George Washington Carver Bridge

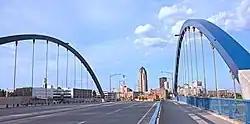

The George Washington Carver Bridge is located in Des Moines, Iowa over the Raccoon River. Part of the Martin Luther King Jr. Parkway, the bridge provides three roadway lanes in one direction and two roadway lanes and one bikeway/pedestrian lane in the opposite direction framed by two arches. The main supporting structures and free standing arches are visible at the roadway level. The roadway is suspended by cables from two steel arches, painted blue to complement the site's abundant greenery and to clearly mark the river crossing. The arches, with their concrete superstructures, appear to float over the water framing the views of the skyline and Iowa's tallest skyscraper, creating a welcoming gateway to the city from the airport.